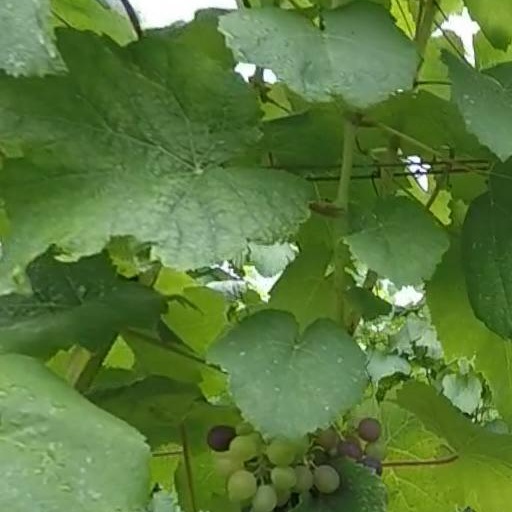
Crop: grape